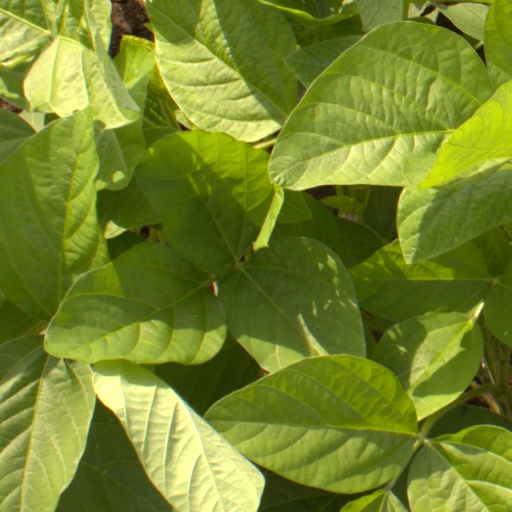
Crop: soybean